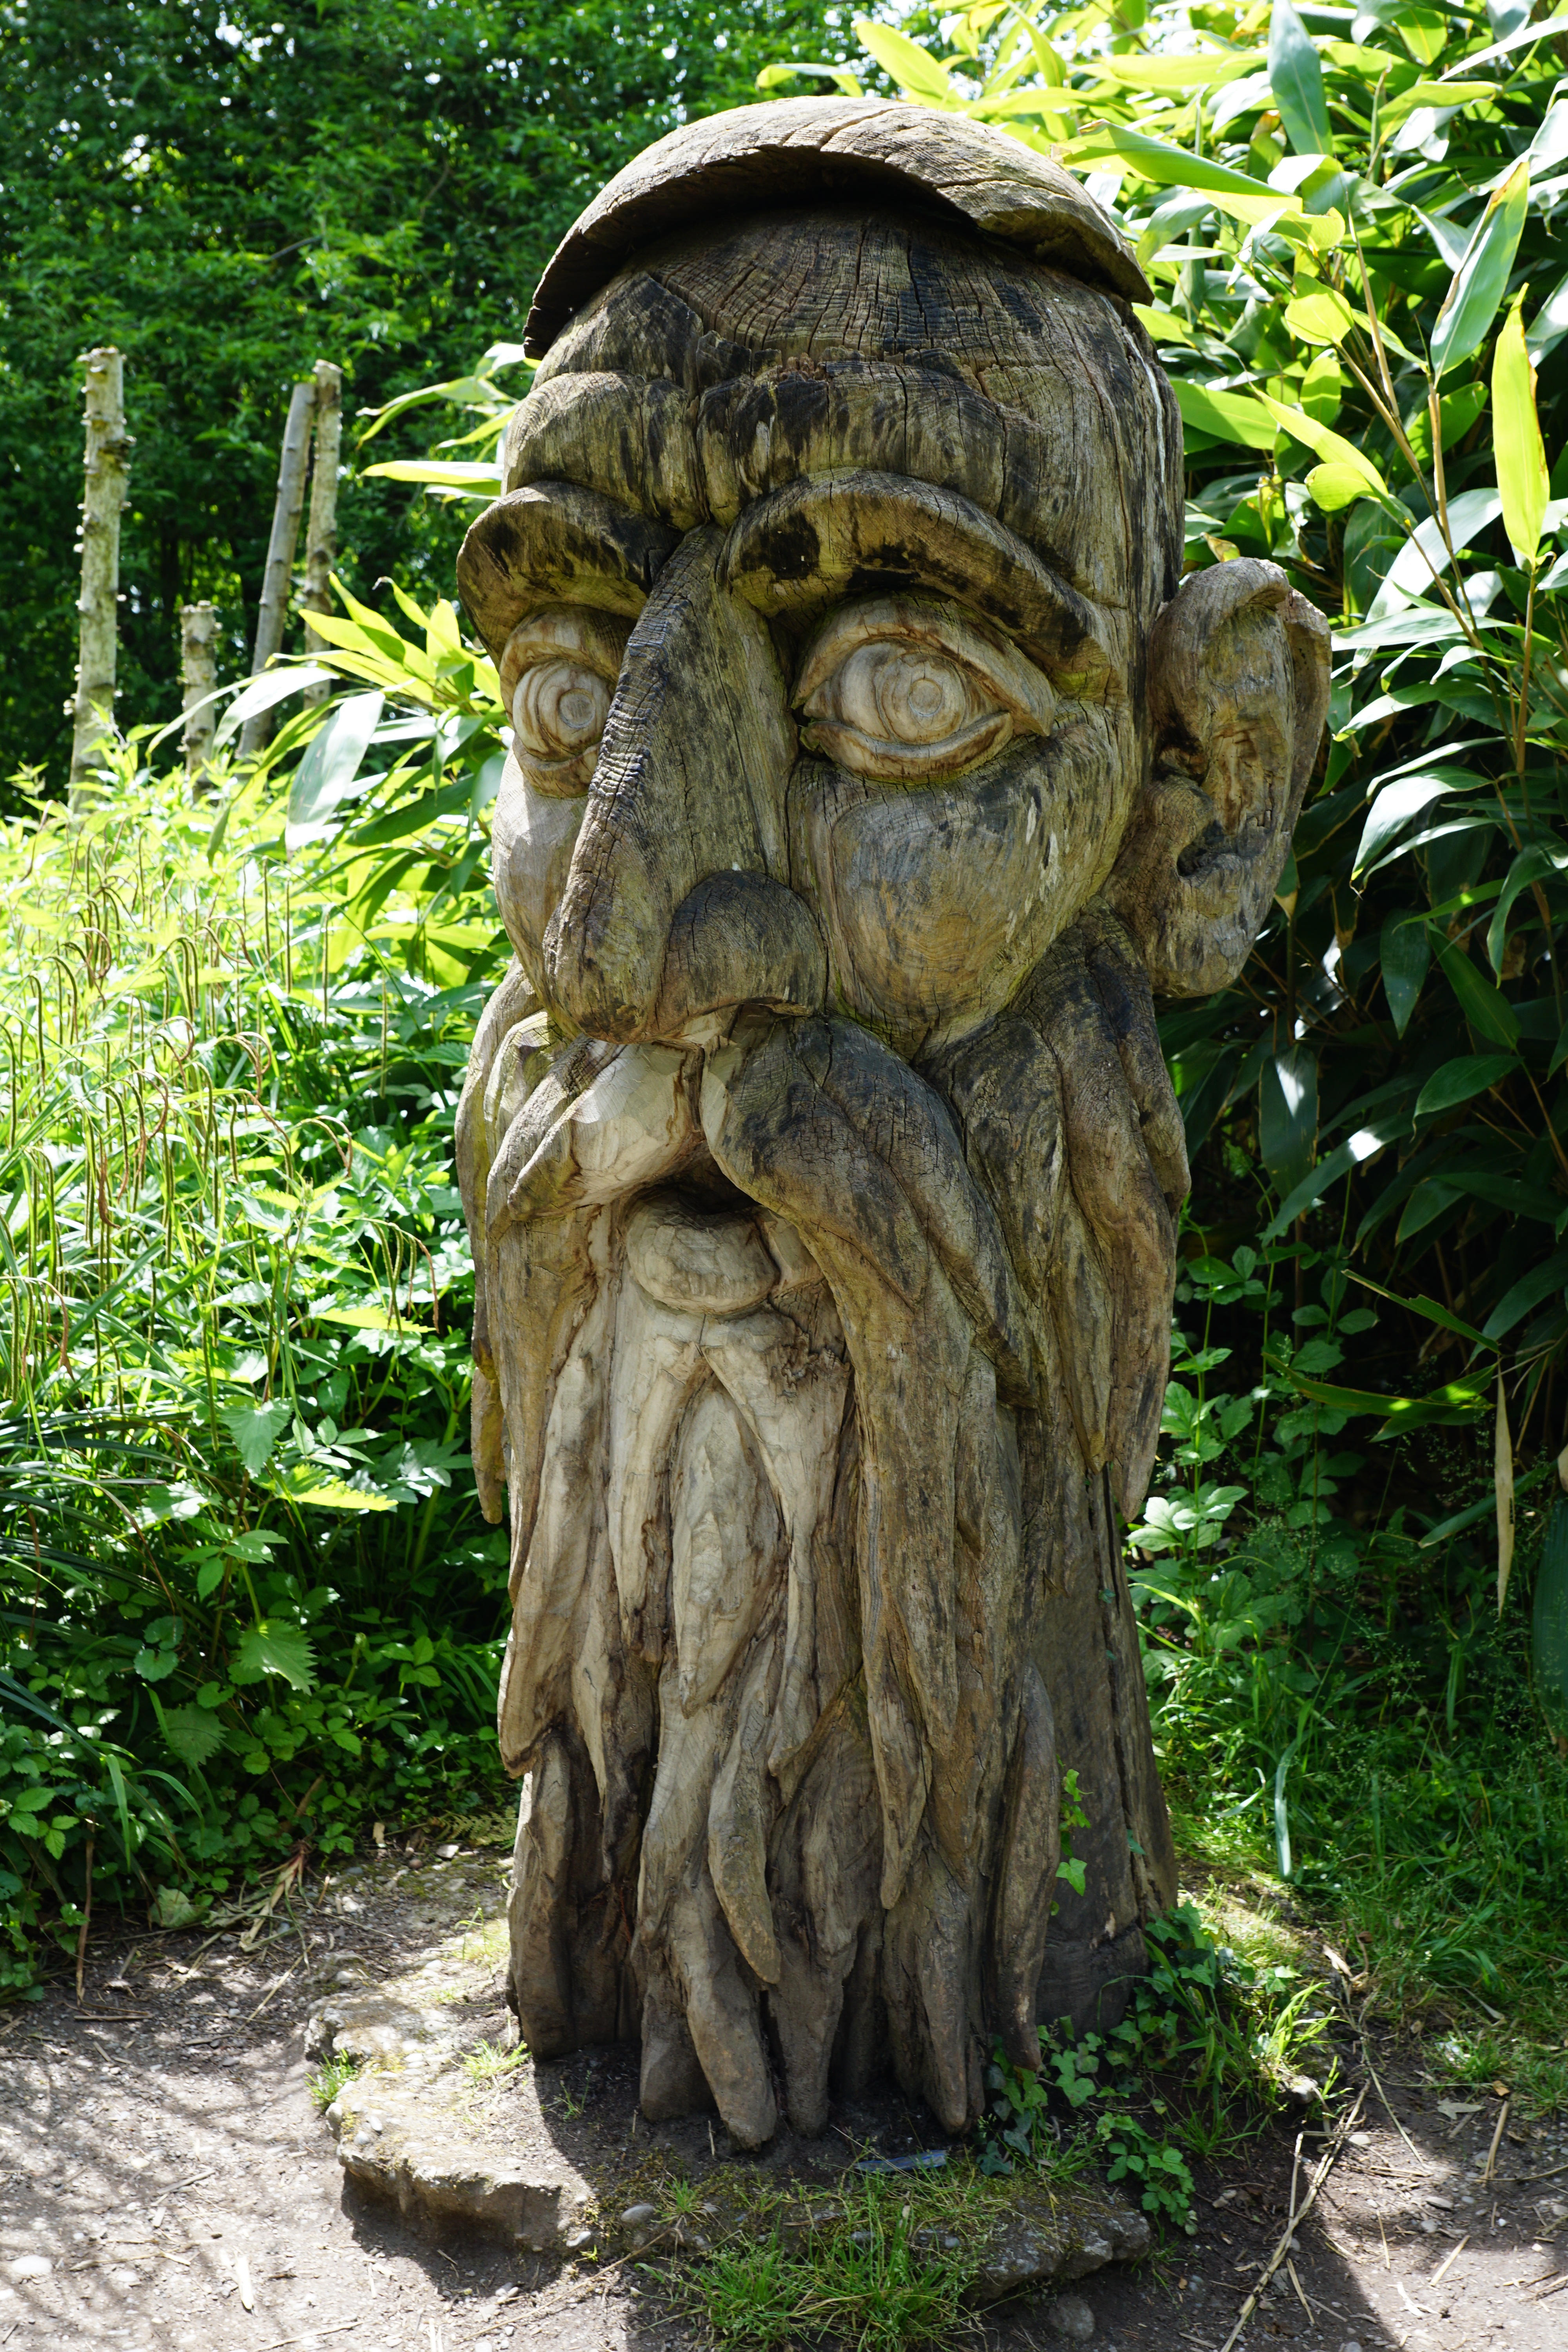
wood, monument, statue, human, carve, face, sculpture, art, figure, temple, head, carving, ancient history